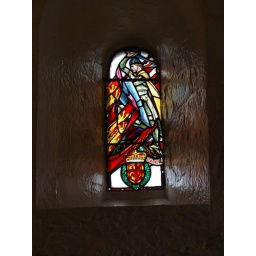
Mary's church - oldest building in Edinburgh, built in the 1300's.